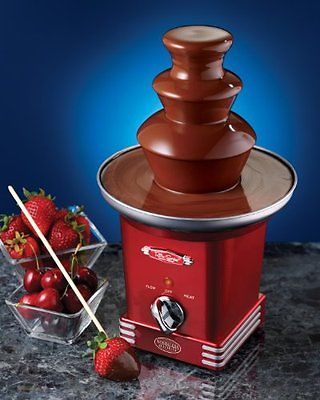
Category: toaster